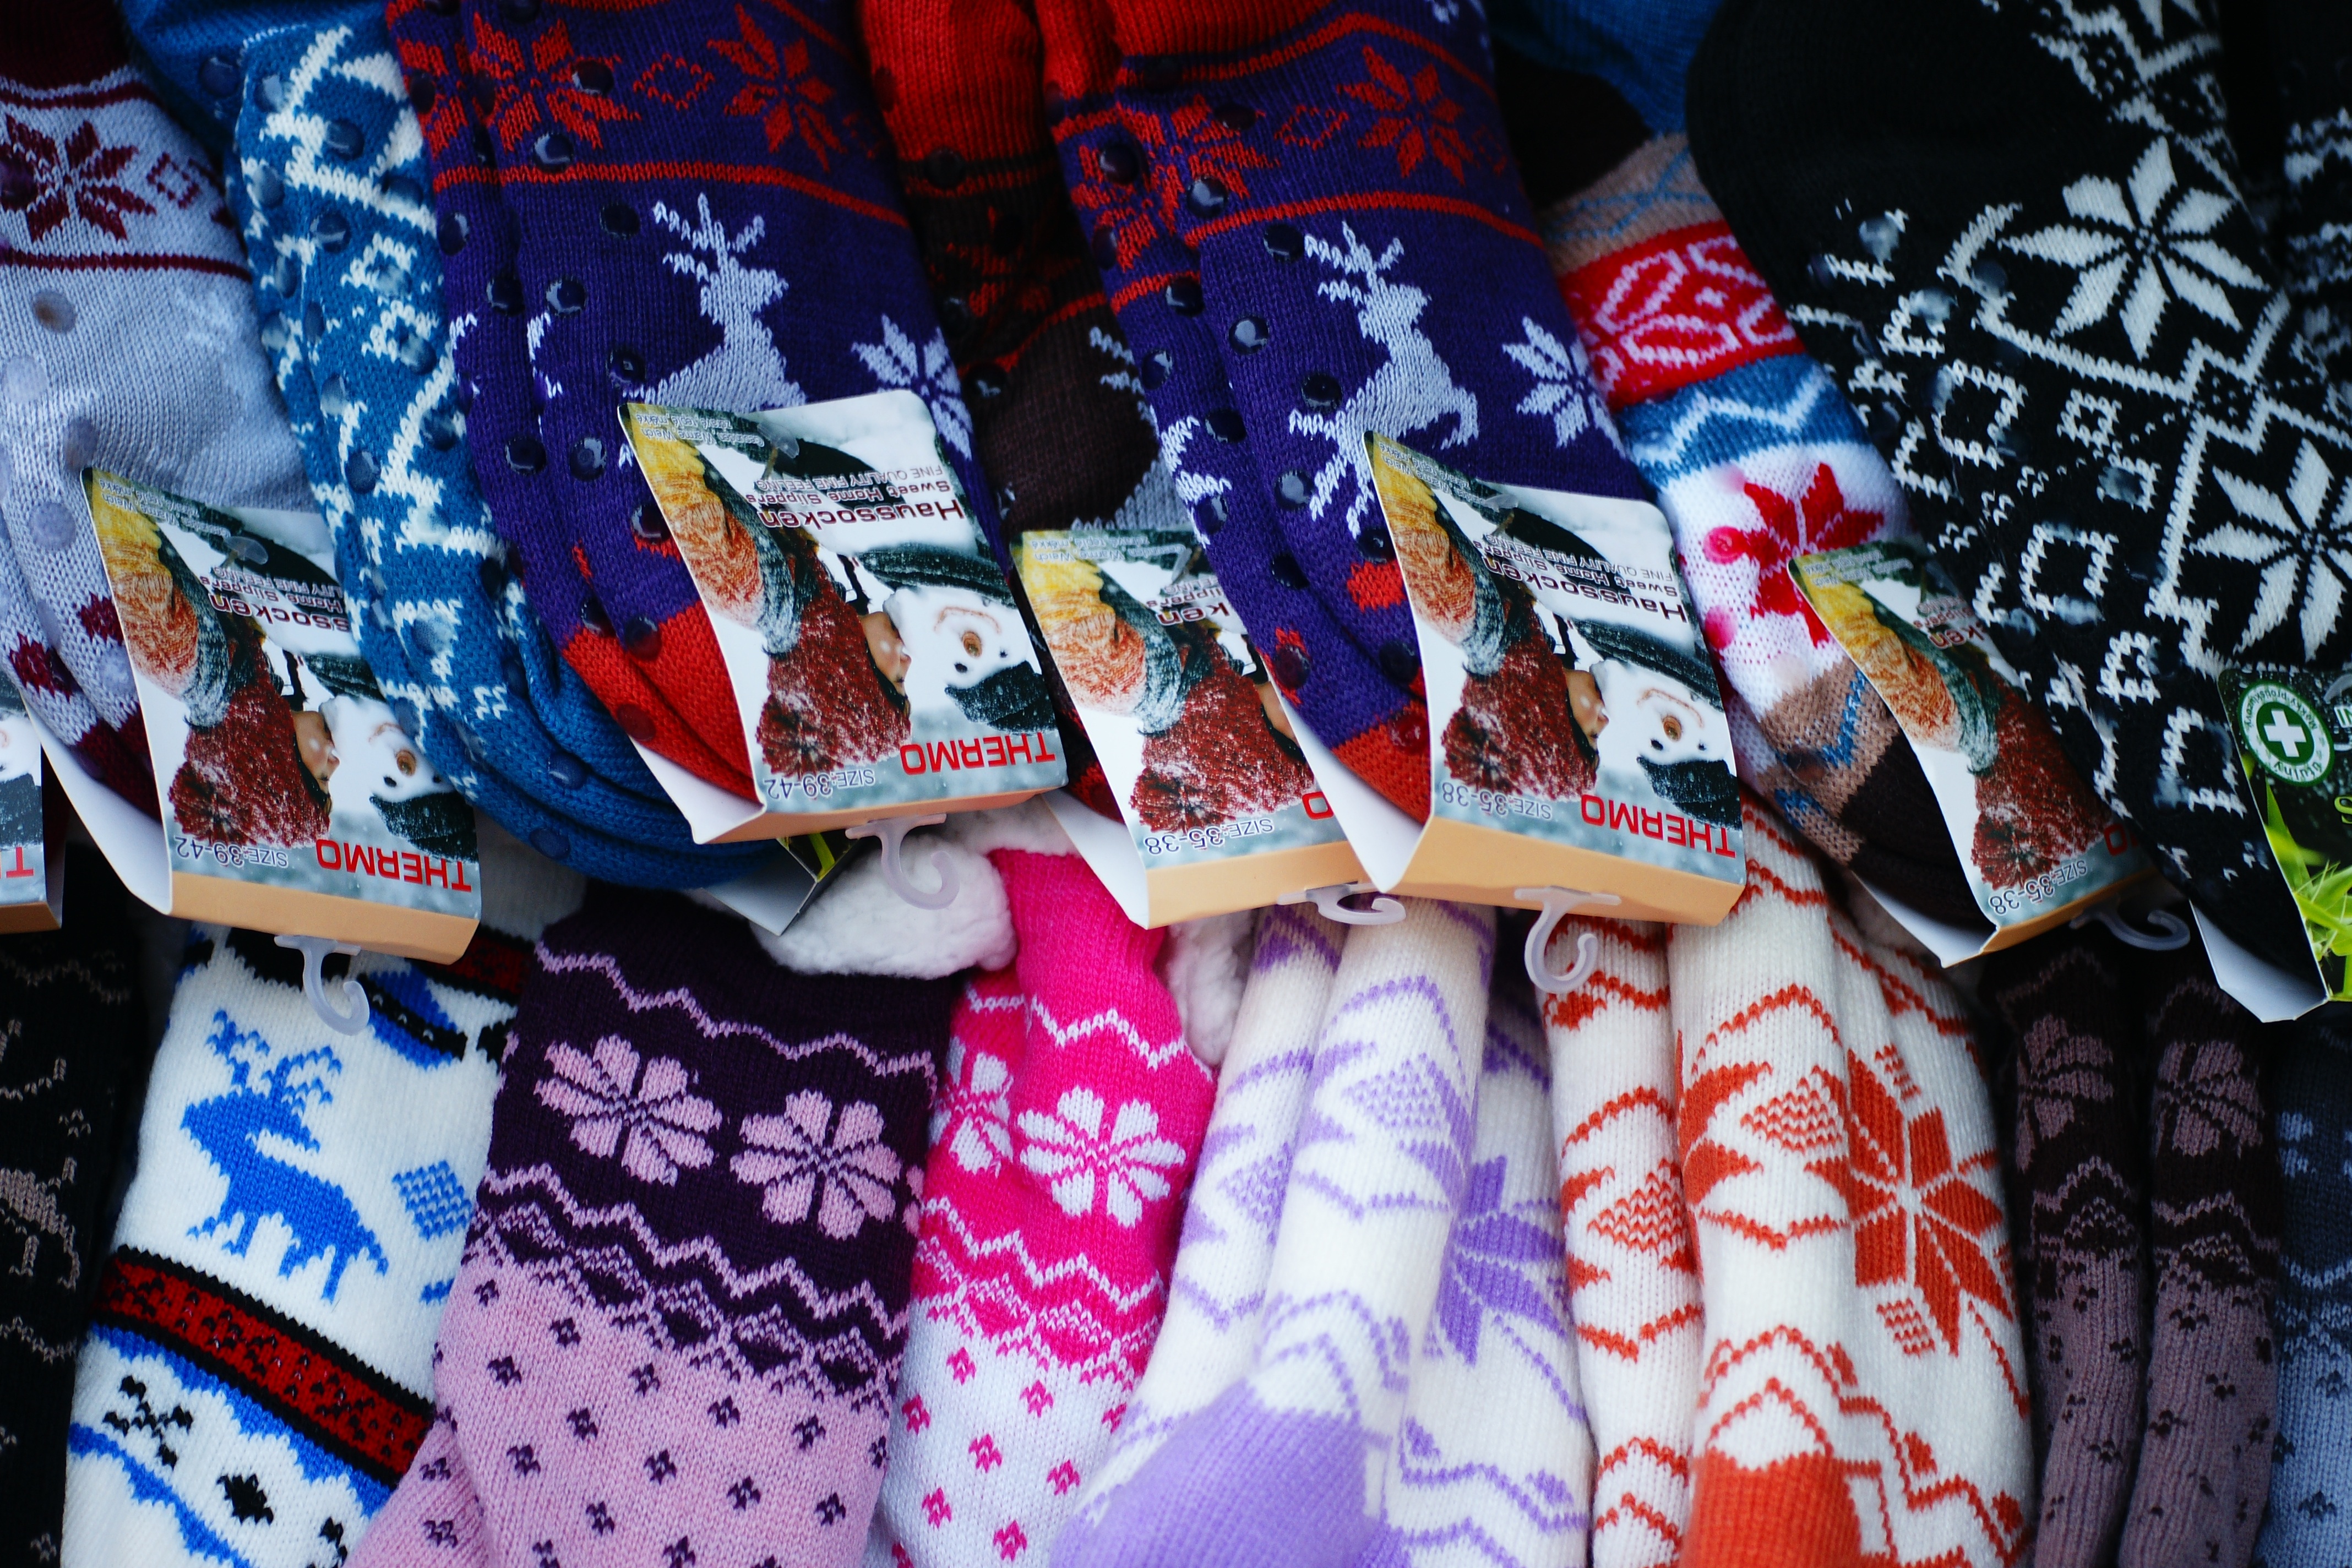
winter, pattern, clothing, textile, art, colors, socks